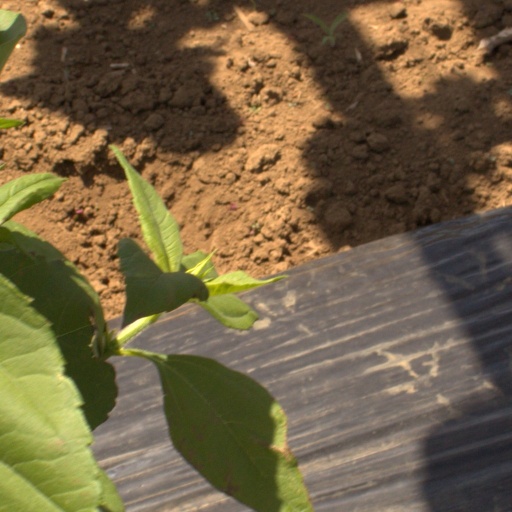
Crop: Jerusalem artichoke